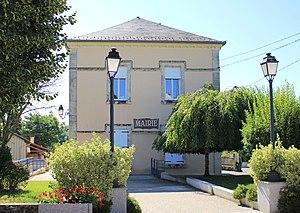
Mairie de Houeydets (Hautes-Pyrénées)
Houeydets est une commune française située dans le département des Hautes-Pyrénées, en région Occitanie.